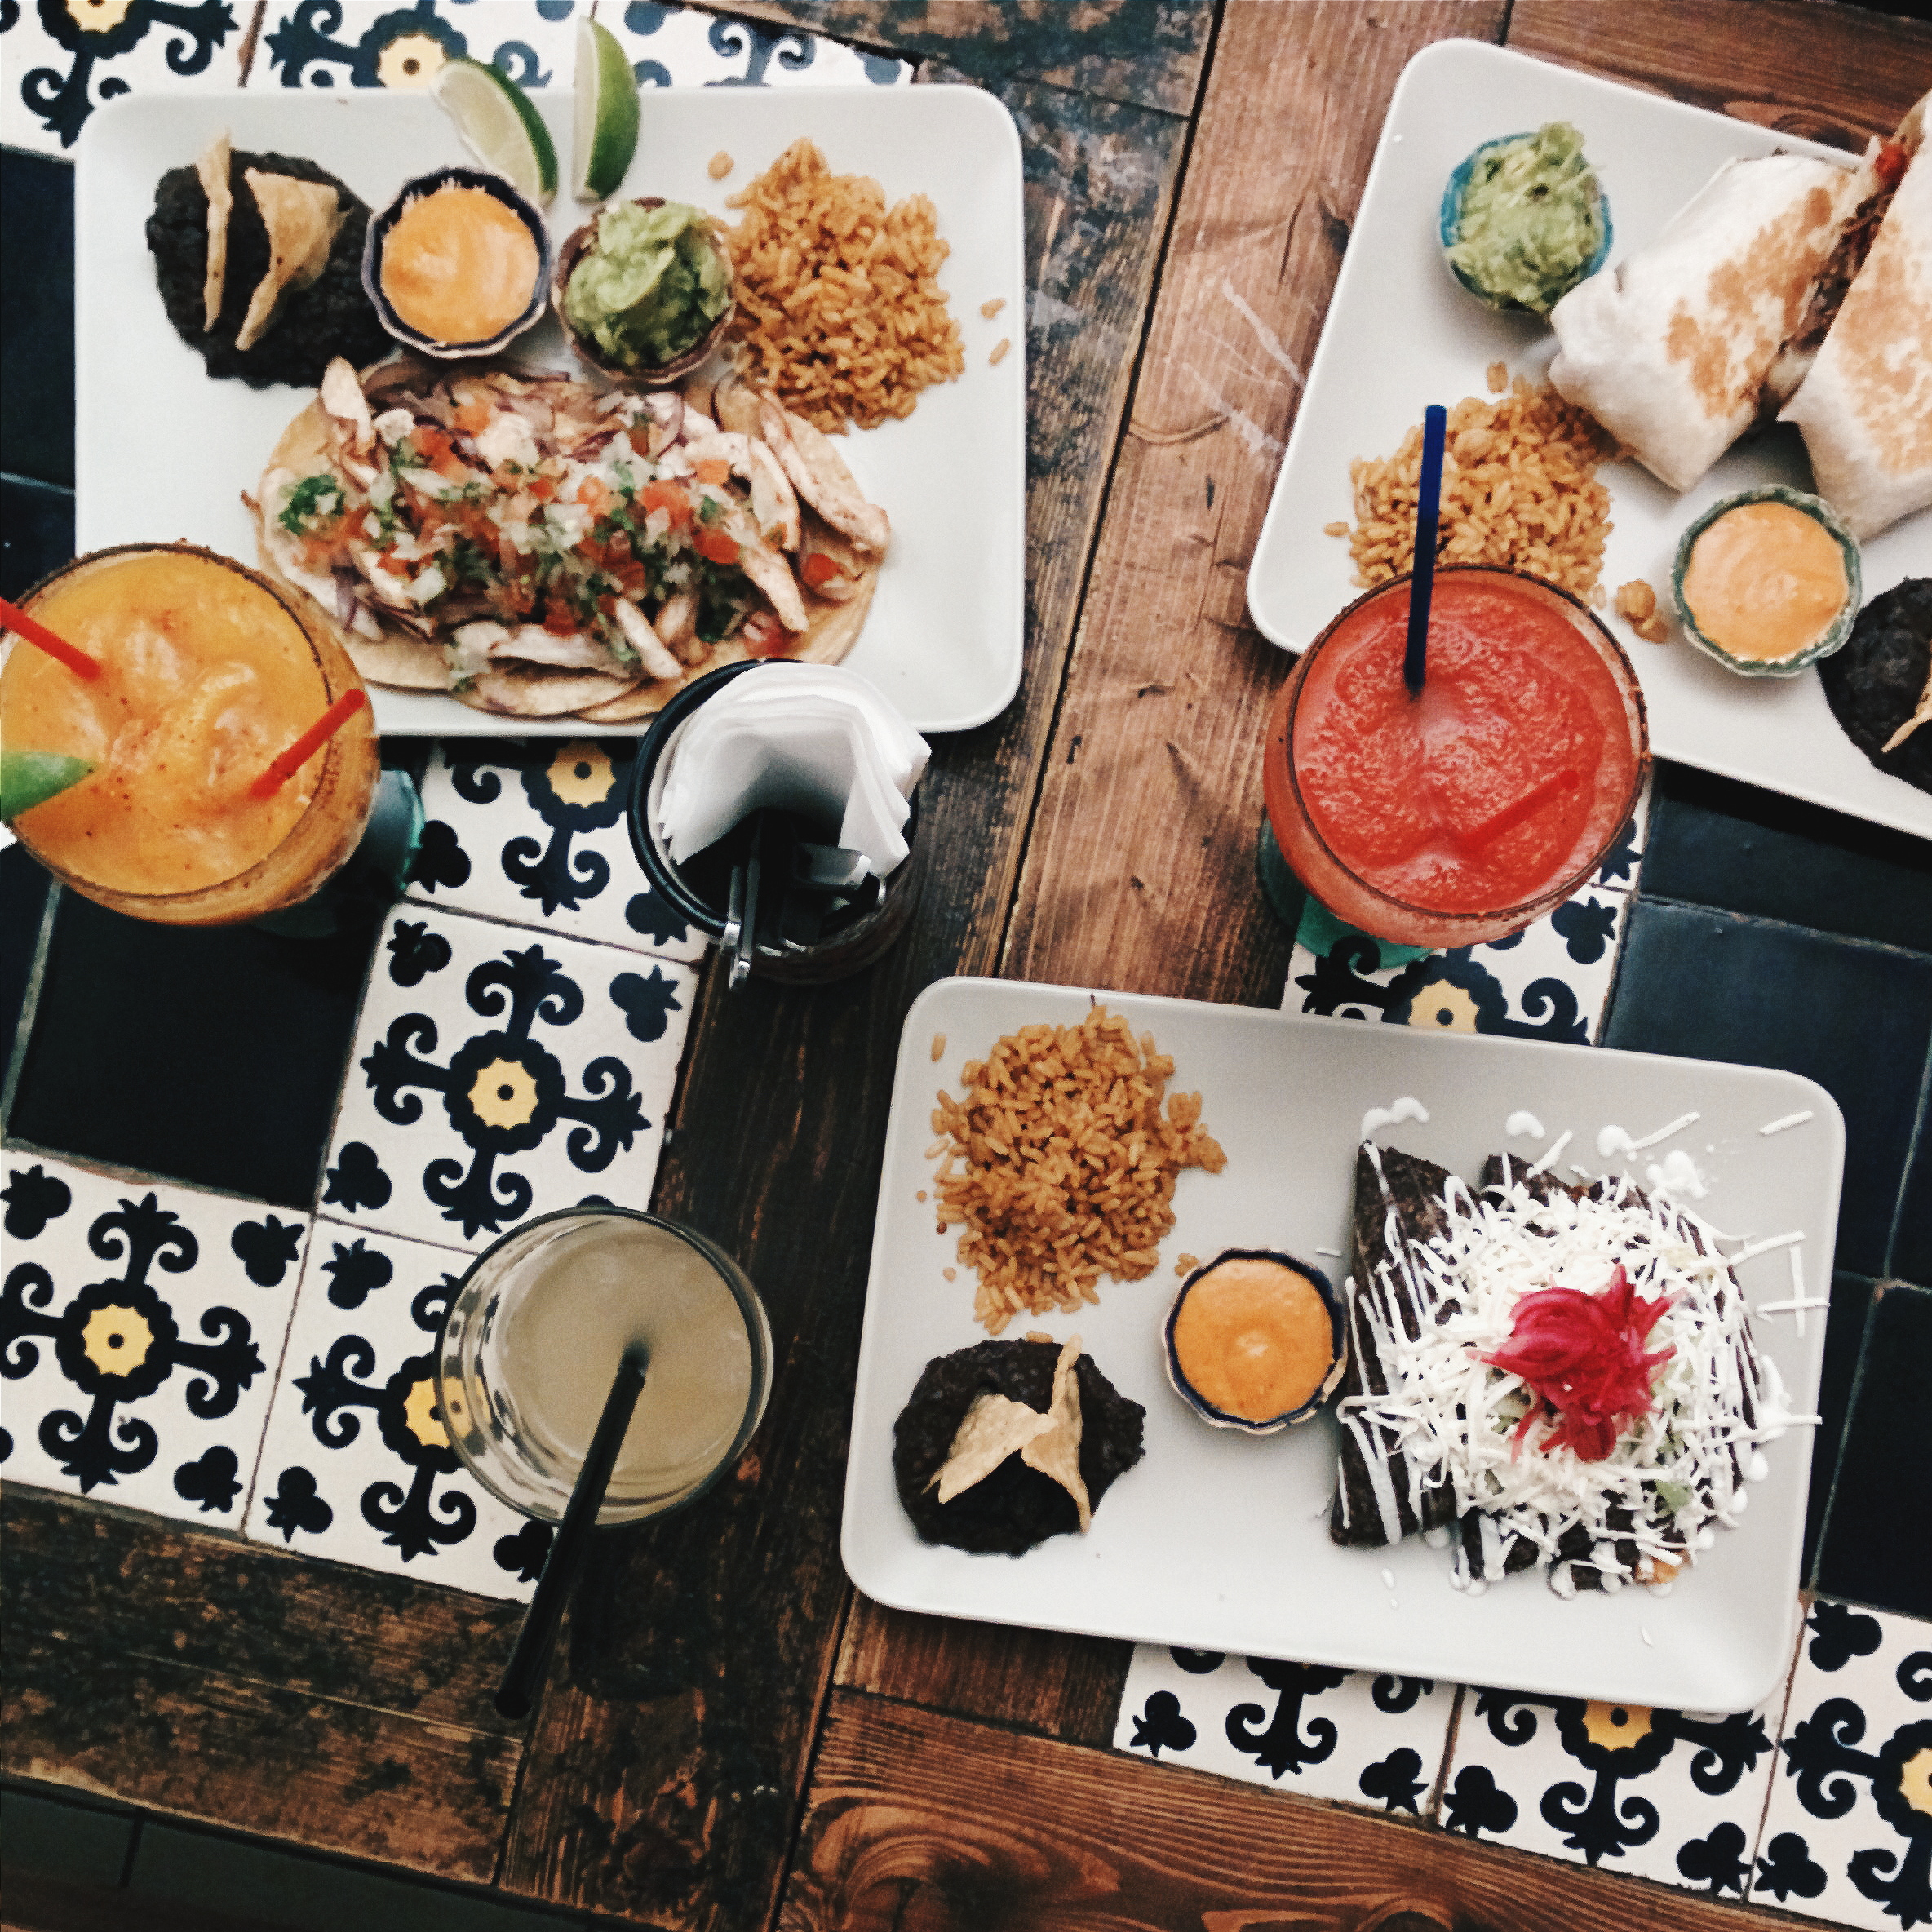
dish, food, meal, cuisine, brunch, comfort food, ingredient, lunch, sashimi, dinner, steamed rice, breakfast, side dish, la carte food, recipe, supper, seafood, japanese cuisine, appetizer, produce, full breakfast, shabu shabu, korean food